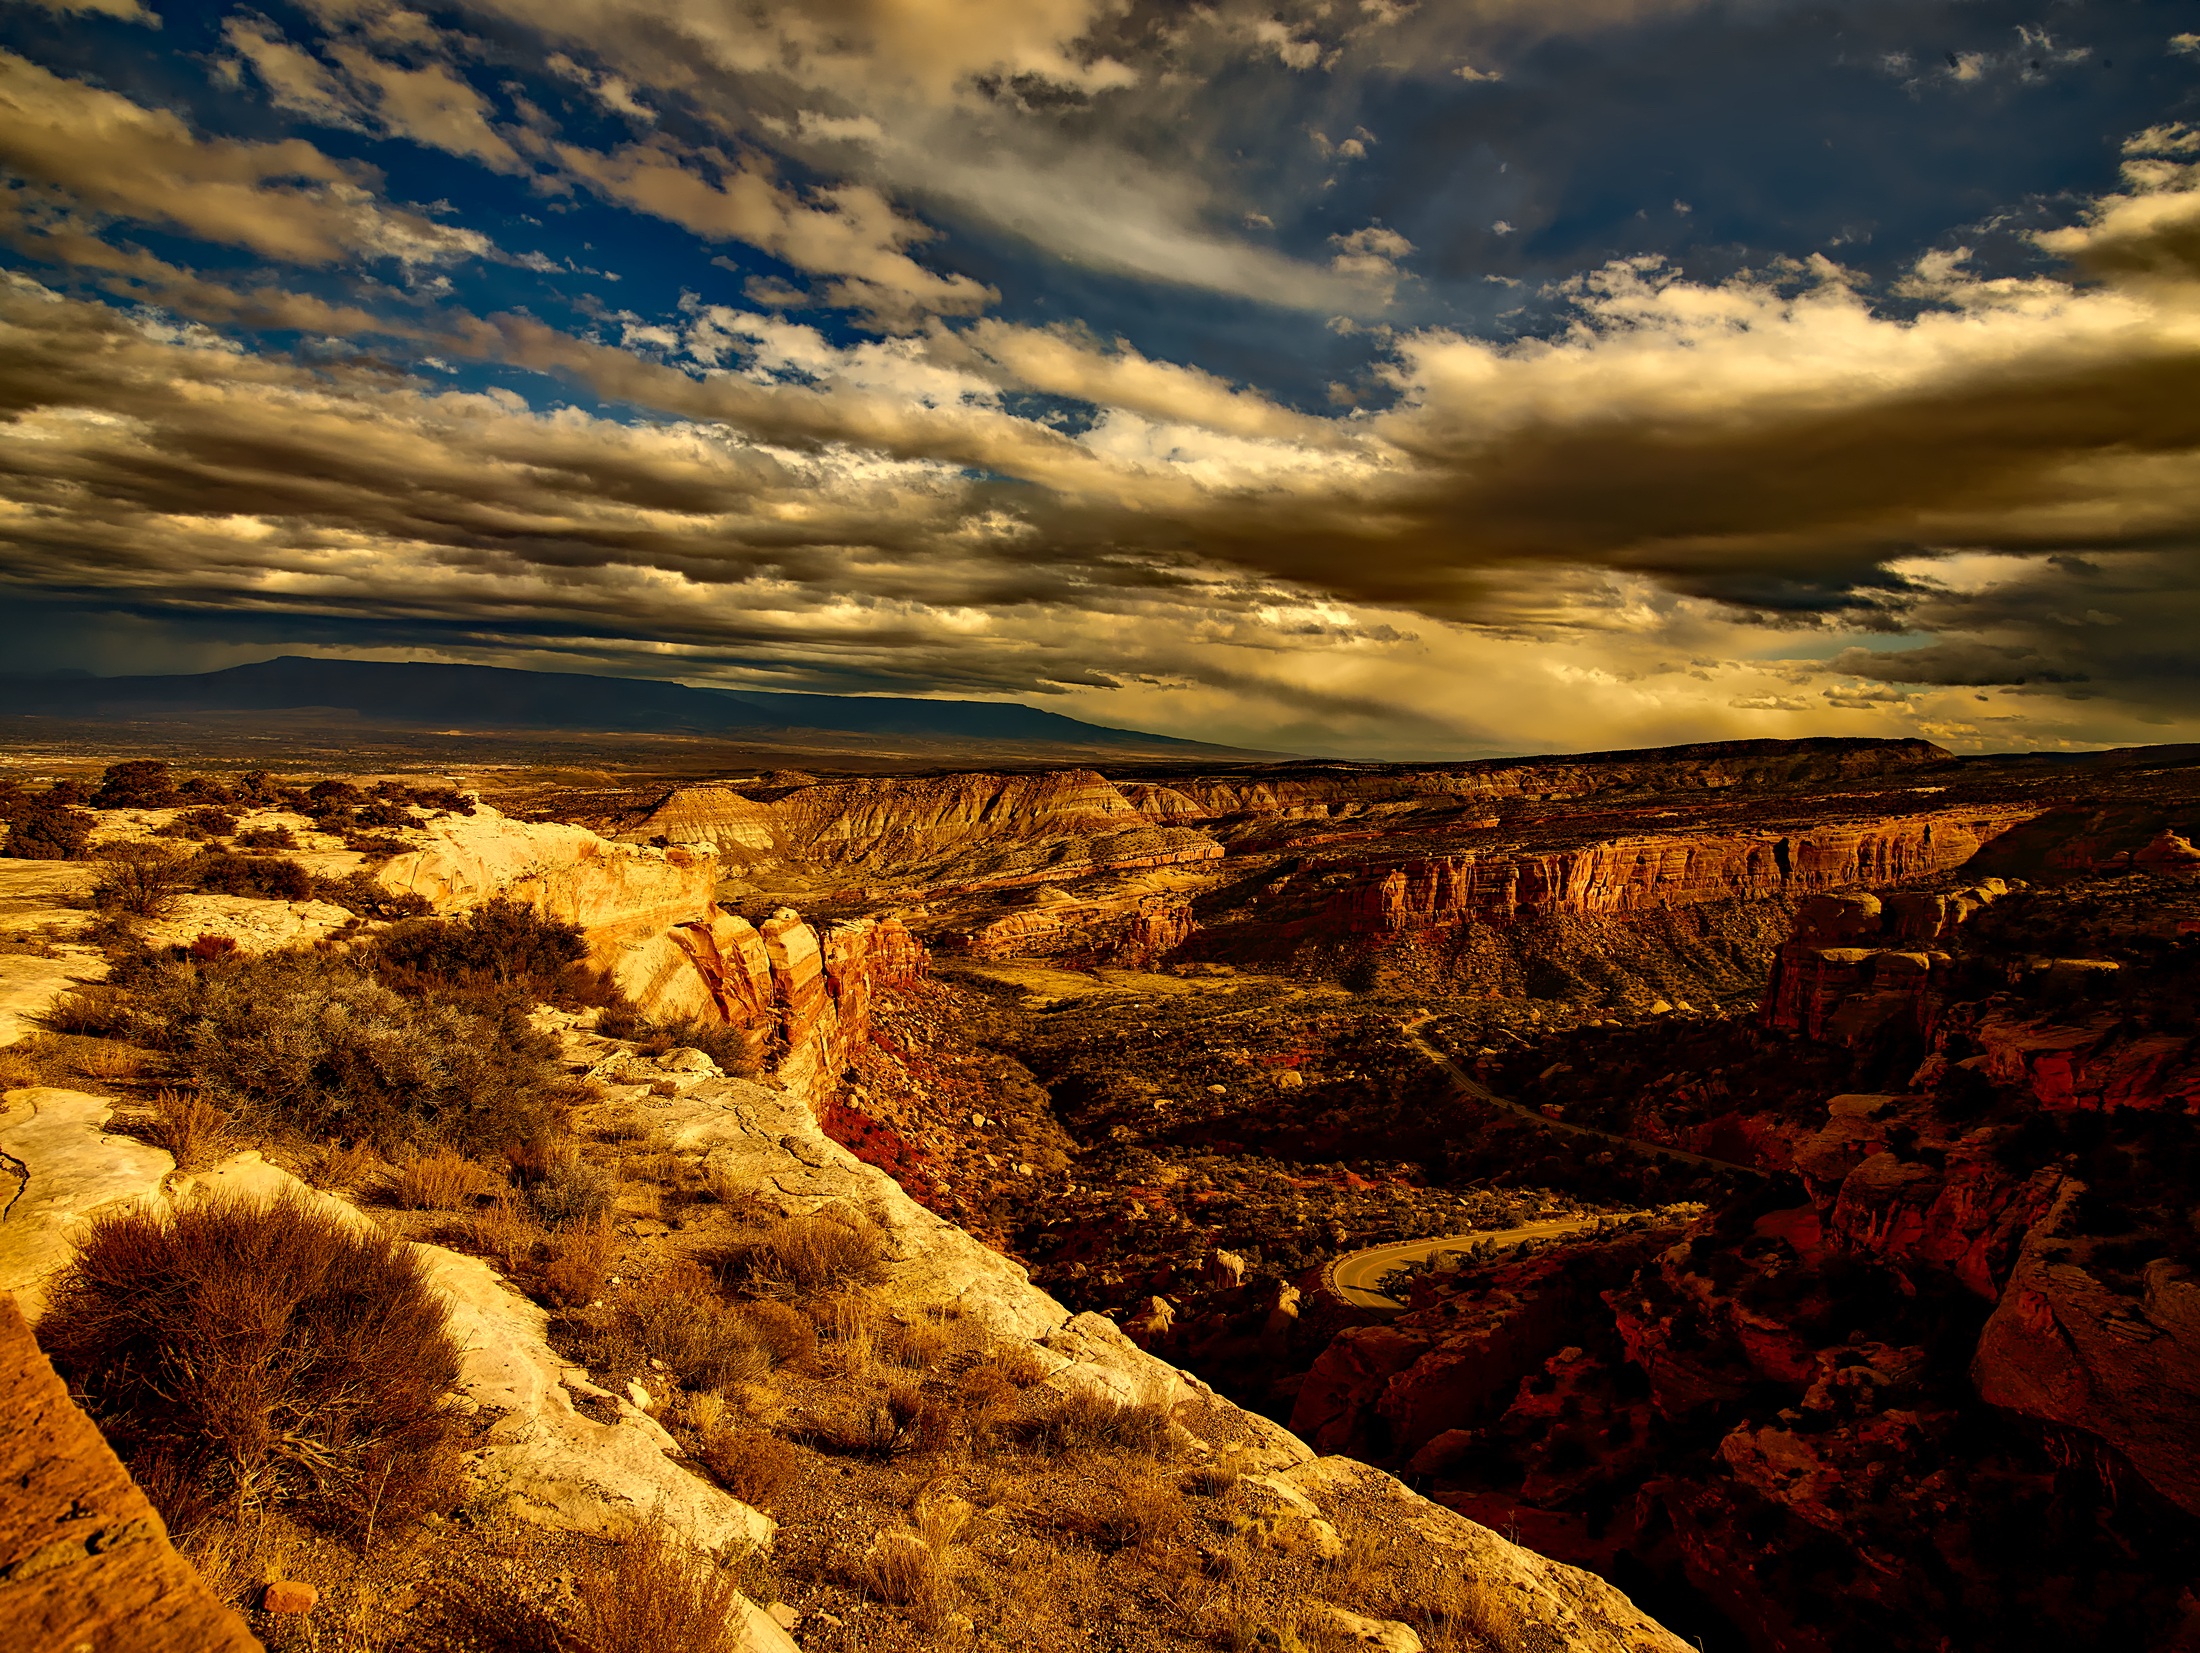
landscape, sea, coast, nature, rock, horizon, wilderness, mountain, cloud, sky, sunrise, sunset, sunlight, morning, hill, dawn, dusk, evening, reflection, scenic, autumn, rocky, canyon, outdoors, hdr, clouds, colorado, mountains, badlands, plateau, beautiful, formations, geographical feature